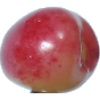
Label: Cherry Rainier 1